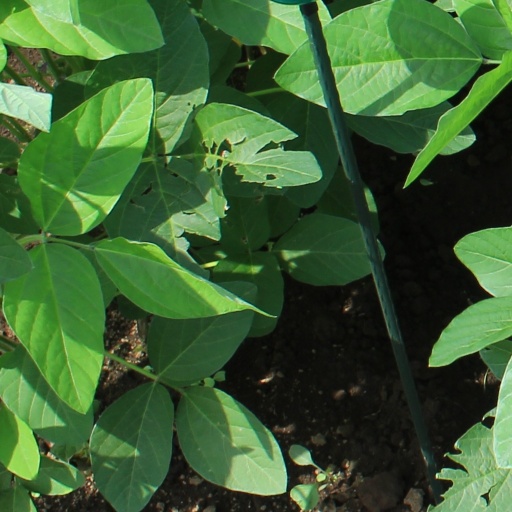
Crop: soybean